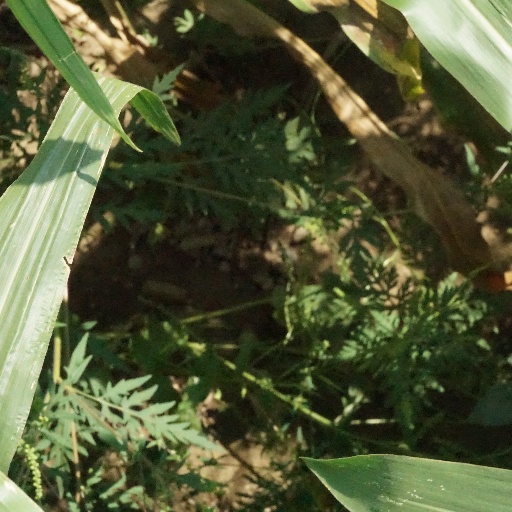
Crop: maize; corn